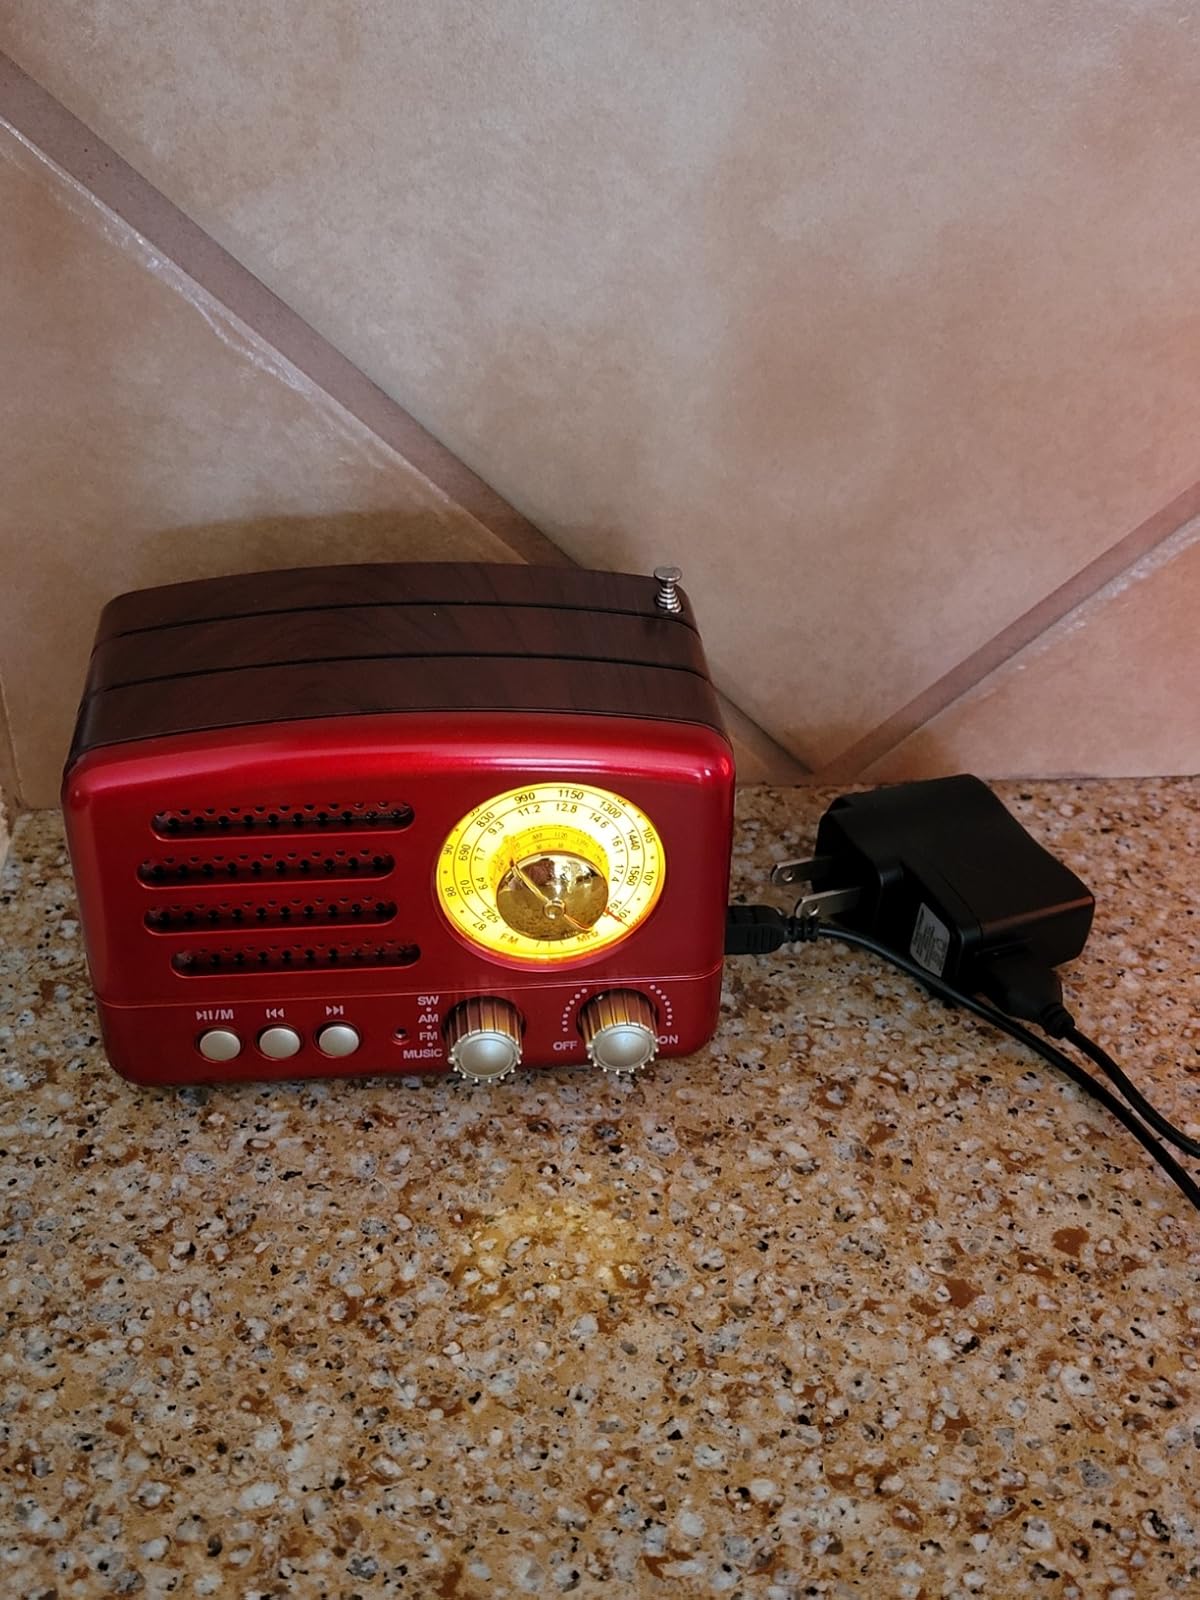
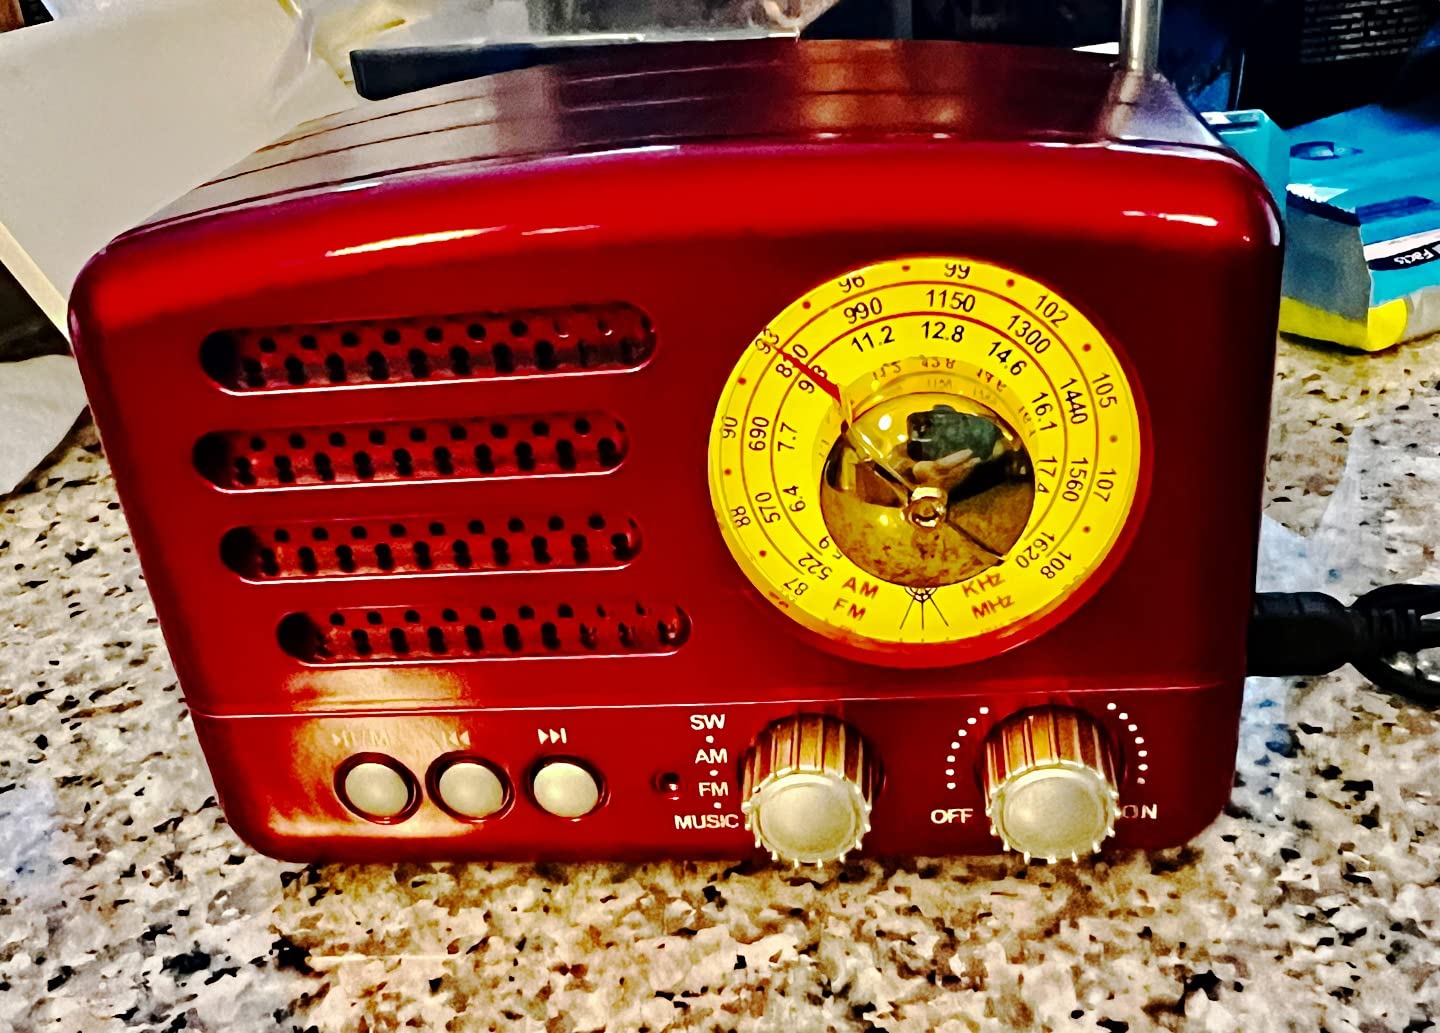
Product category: radio
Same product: yes